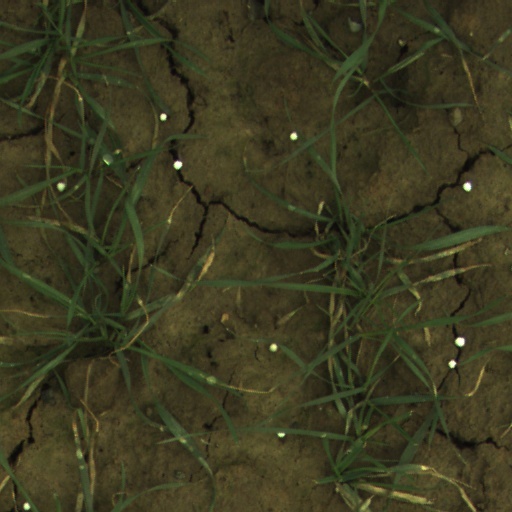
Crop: wheat